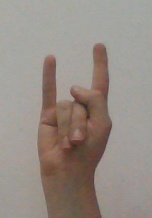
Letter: la